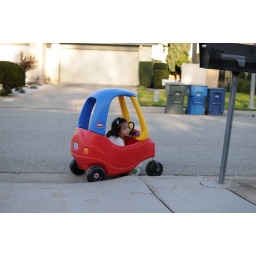
She insisted on sitting in the car with the soccer ball.